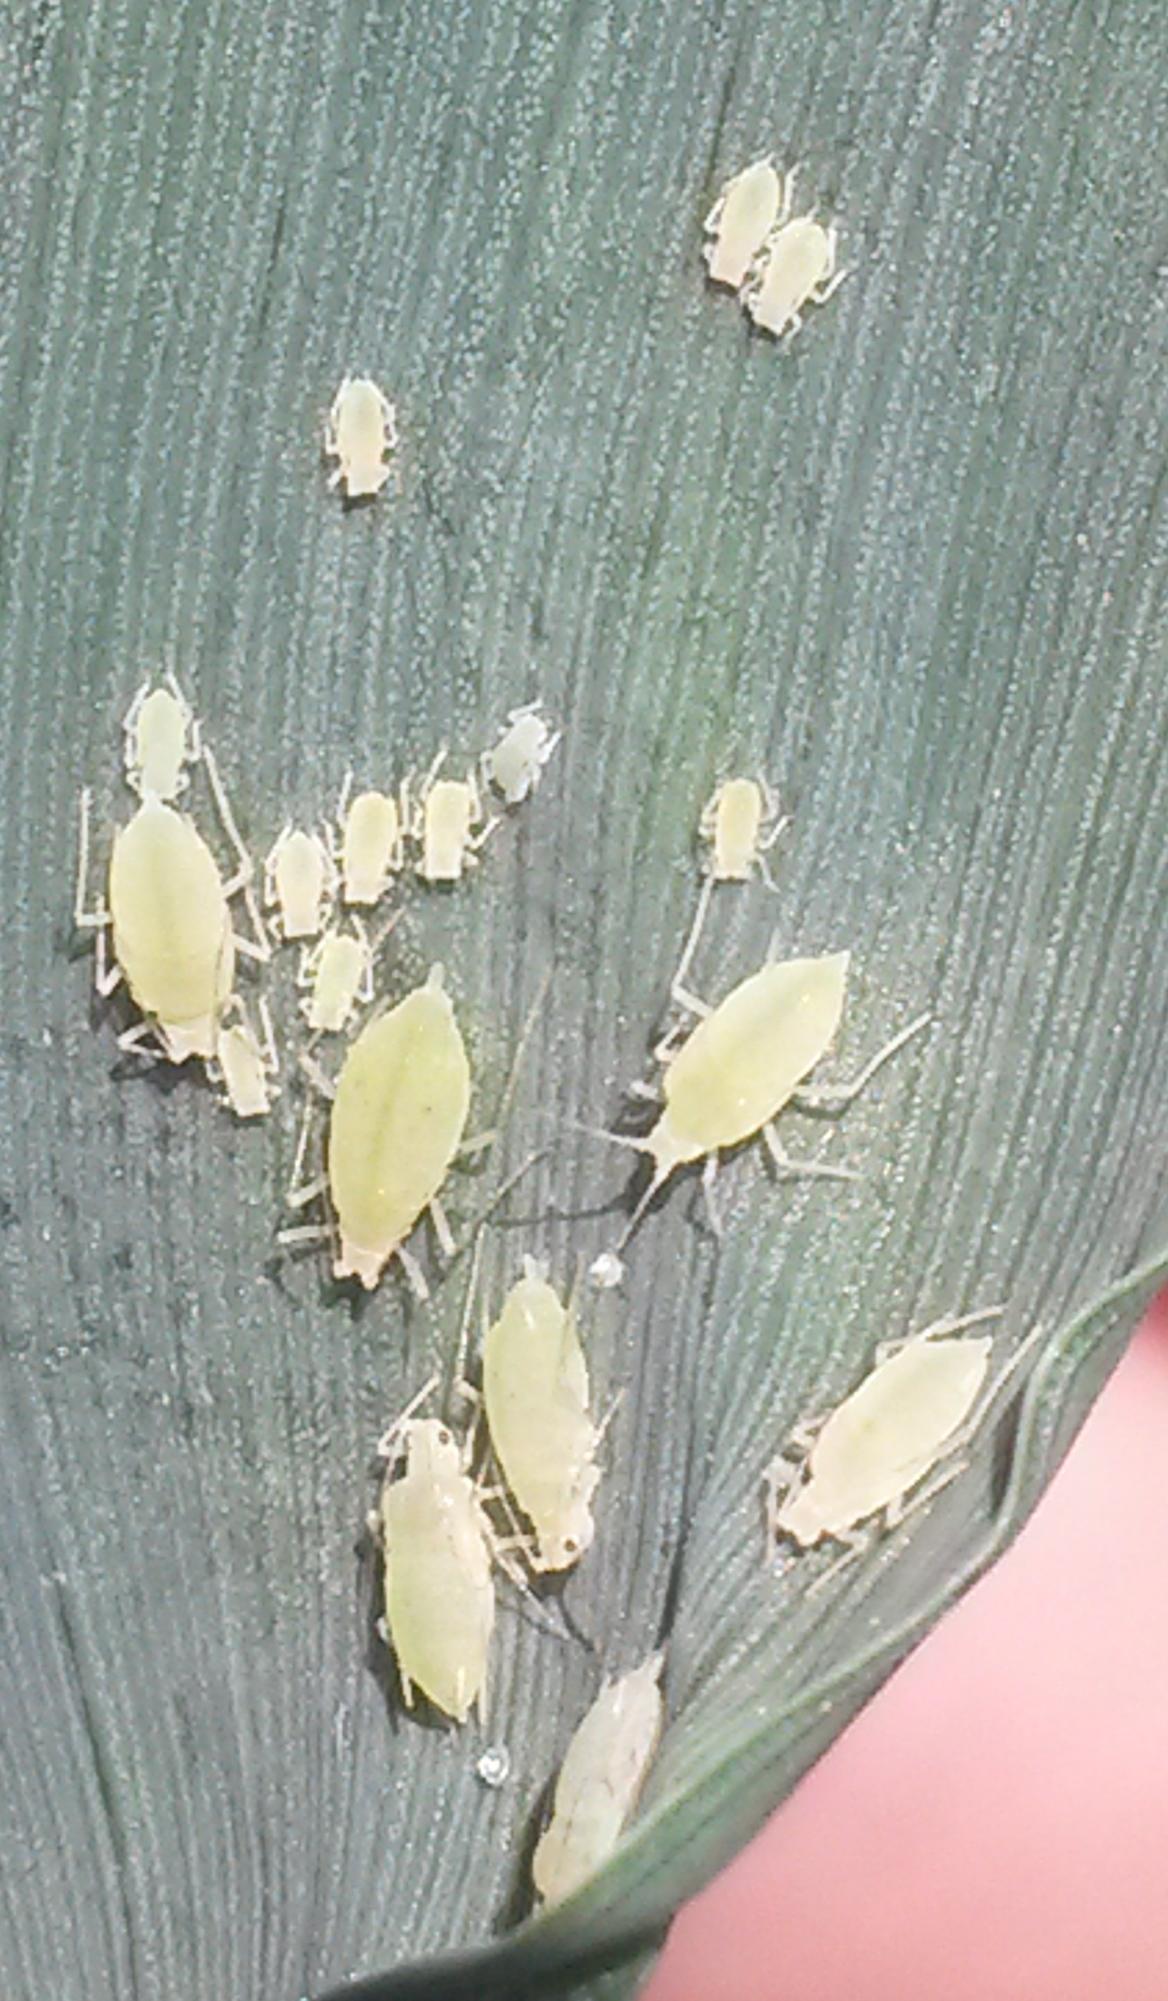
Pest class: cereal_grass_aphid